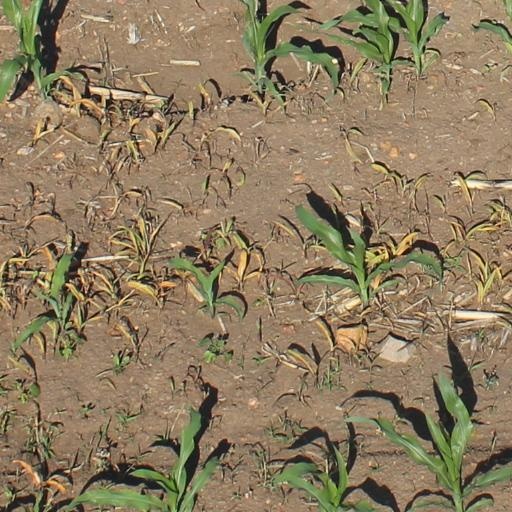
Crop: maize; corn